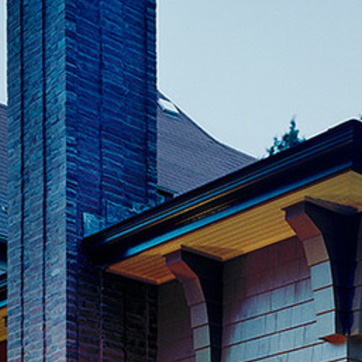
Material: other